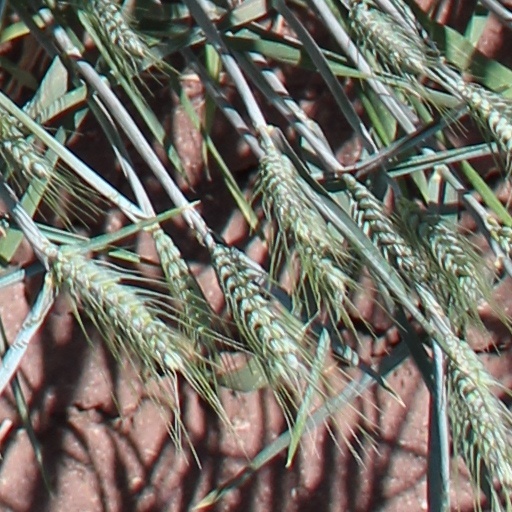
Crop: wheat